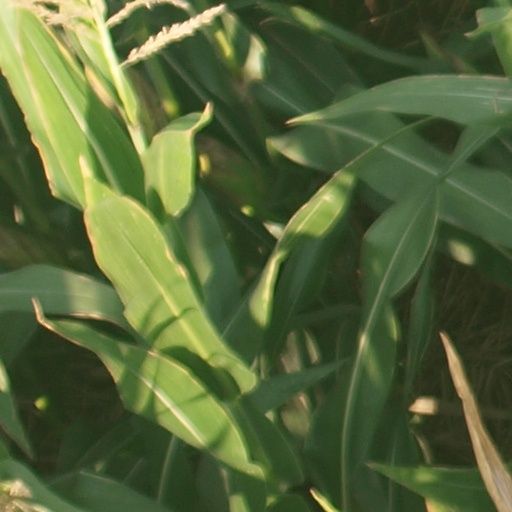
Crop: maize; corn